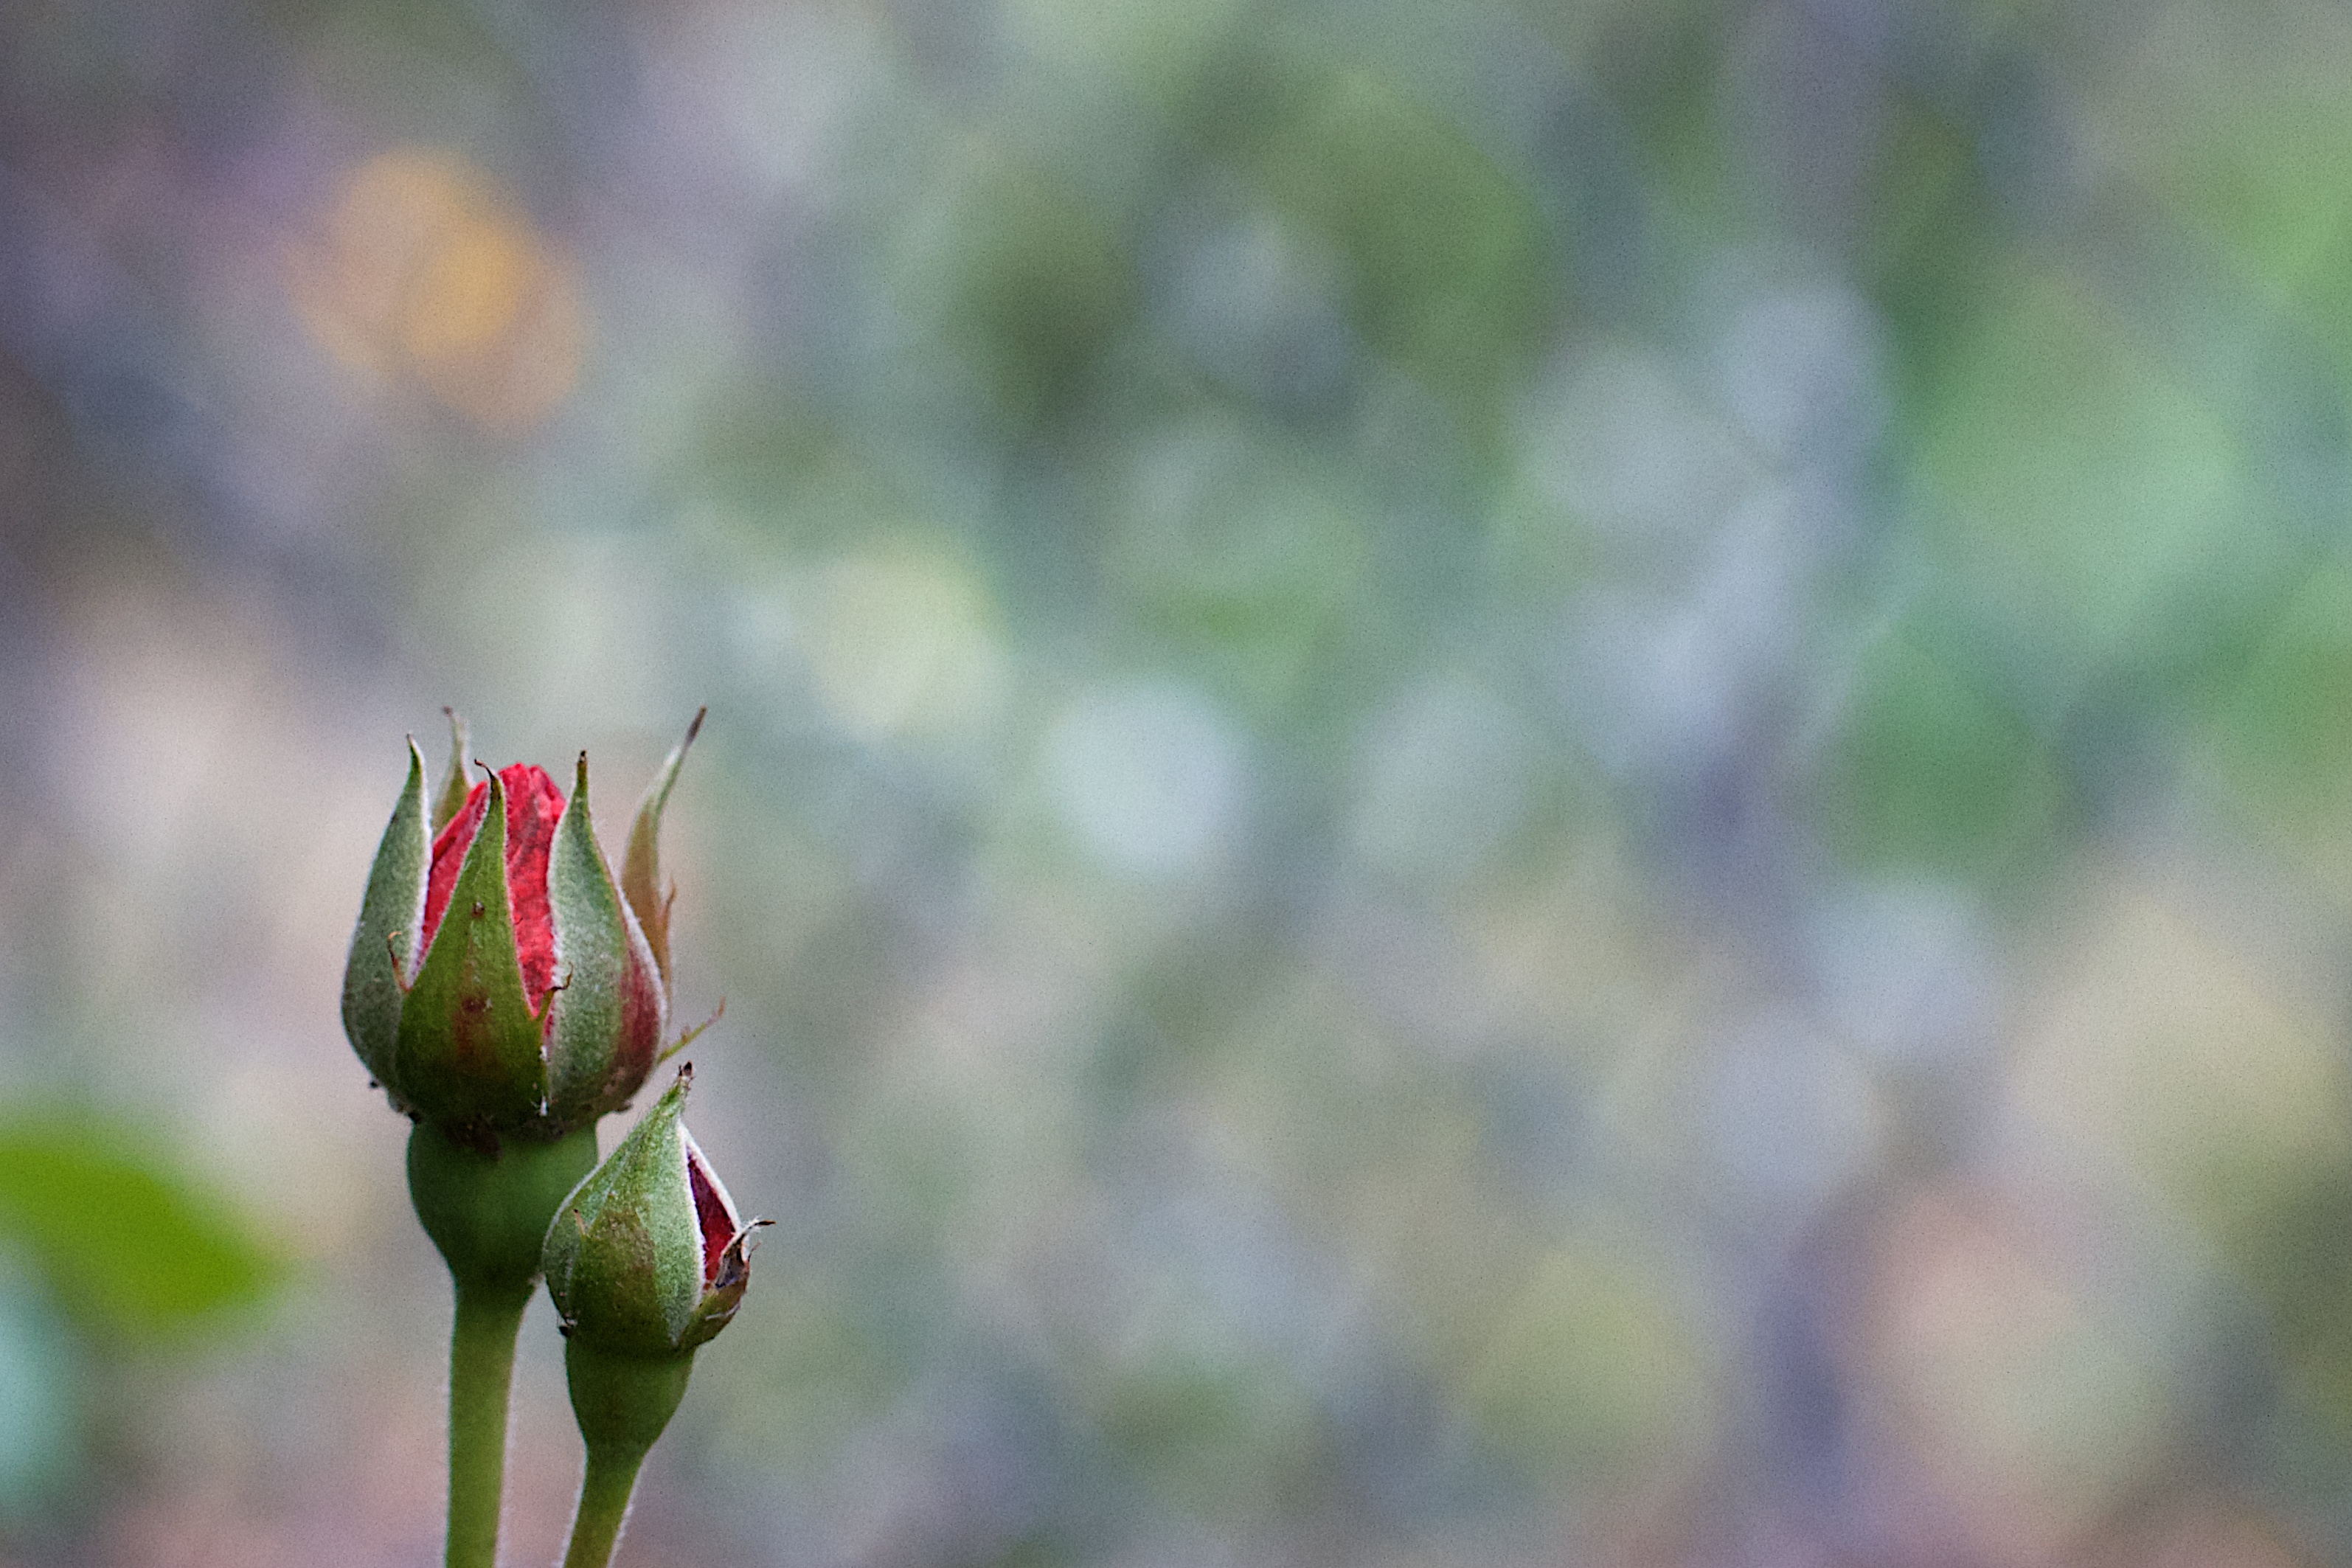
nature, grass, branch, blossom, plant, photography, sunlight, leaf, flower, green, botany, flora, wildflower, close up, bud, macro photography, plant stem